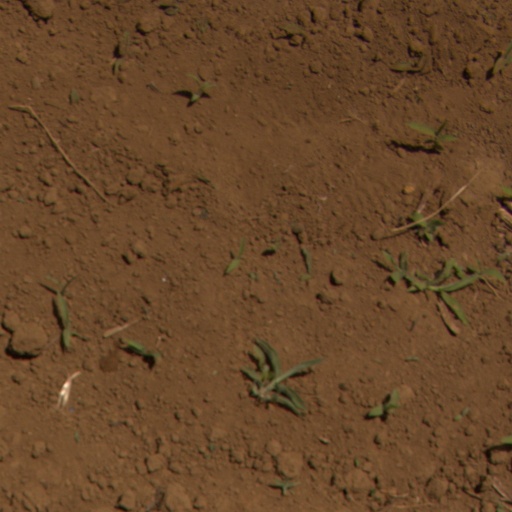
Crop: Jerusalem artichoke